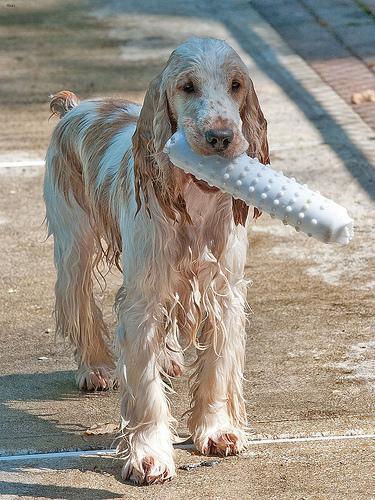
english cocker spaniel